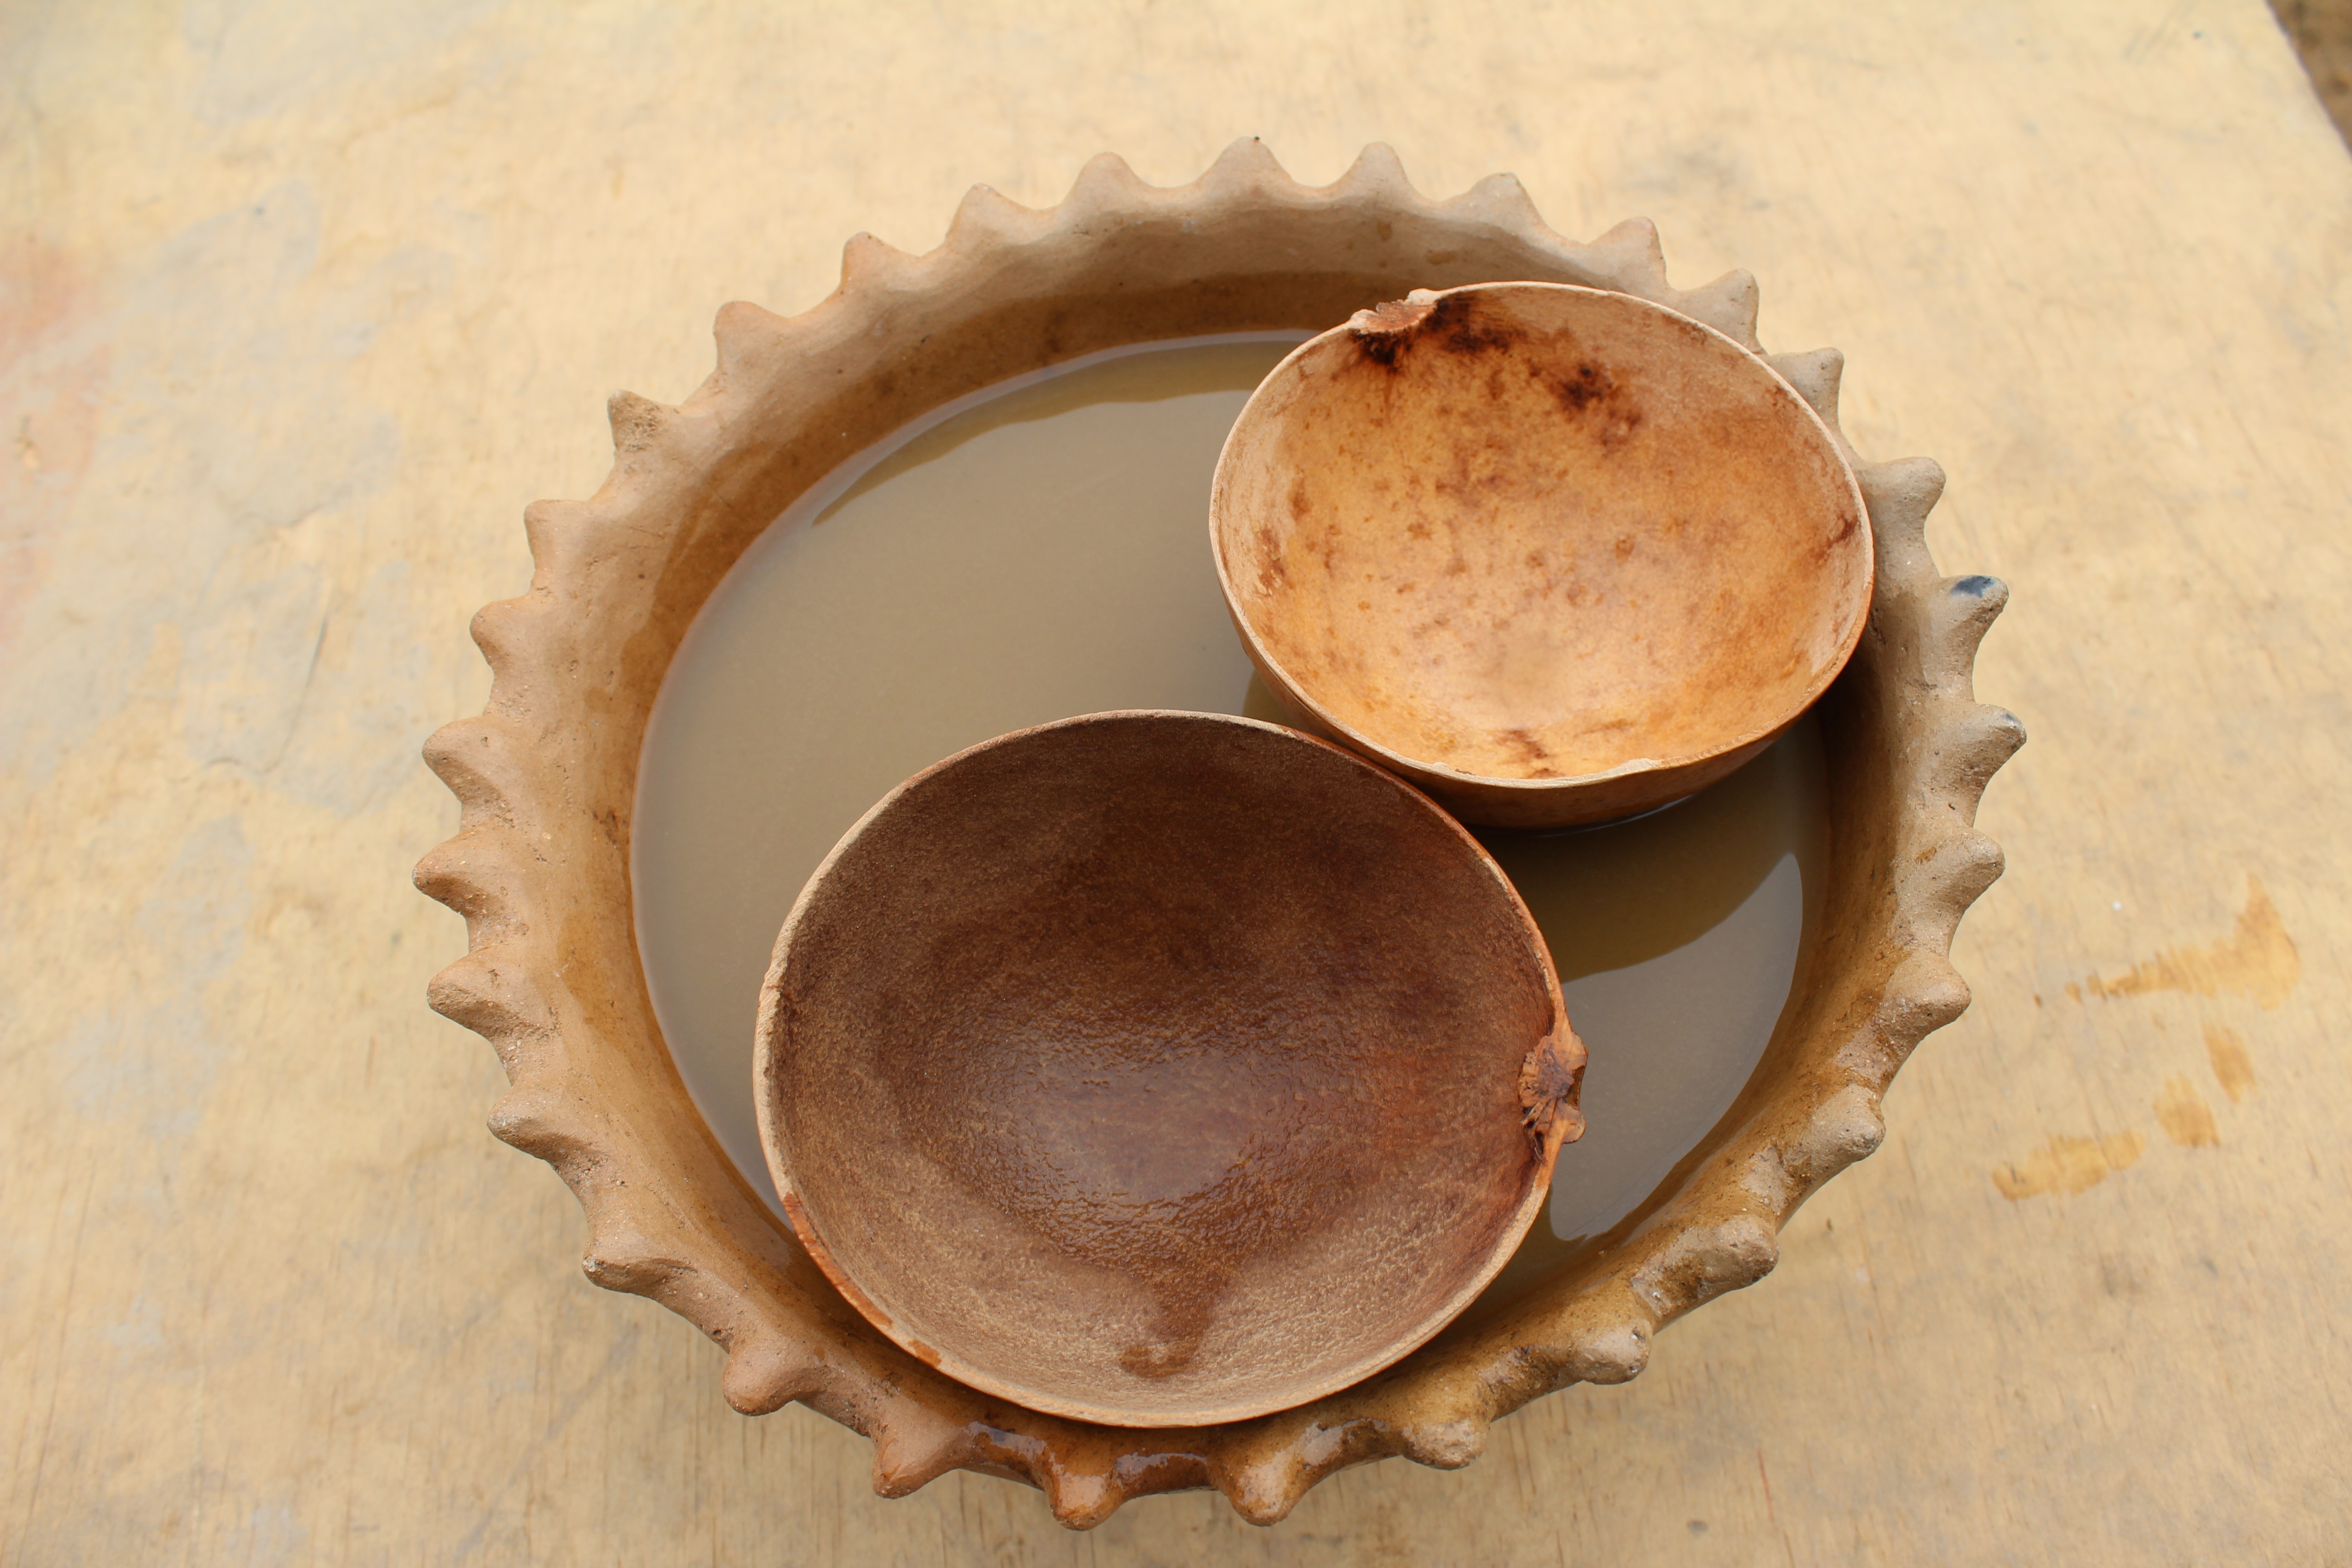
wood, cup, dish, food, produce, ceramic, baking, coconut, art, mexico, tradition, indian, traditional, mexican, regional, indigenous, oaxaca, man made object, chatino, nopala, tepache